Nicolas Josef Eugene Holl

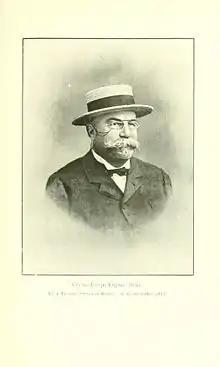
Nicolas Josef Eugene Holl

Nicolas Josef Eugene Holl (10 December 1855 in Provins – c. 1919) was a French entomologist who specialised in Lepidoptera.